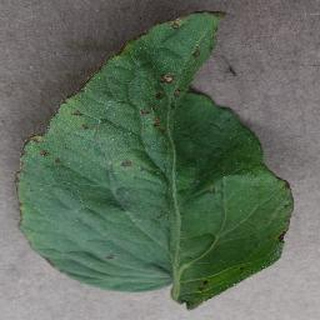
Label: tomato_bacterial_spot